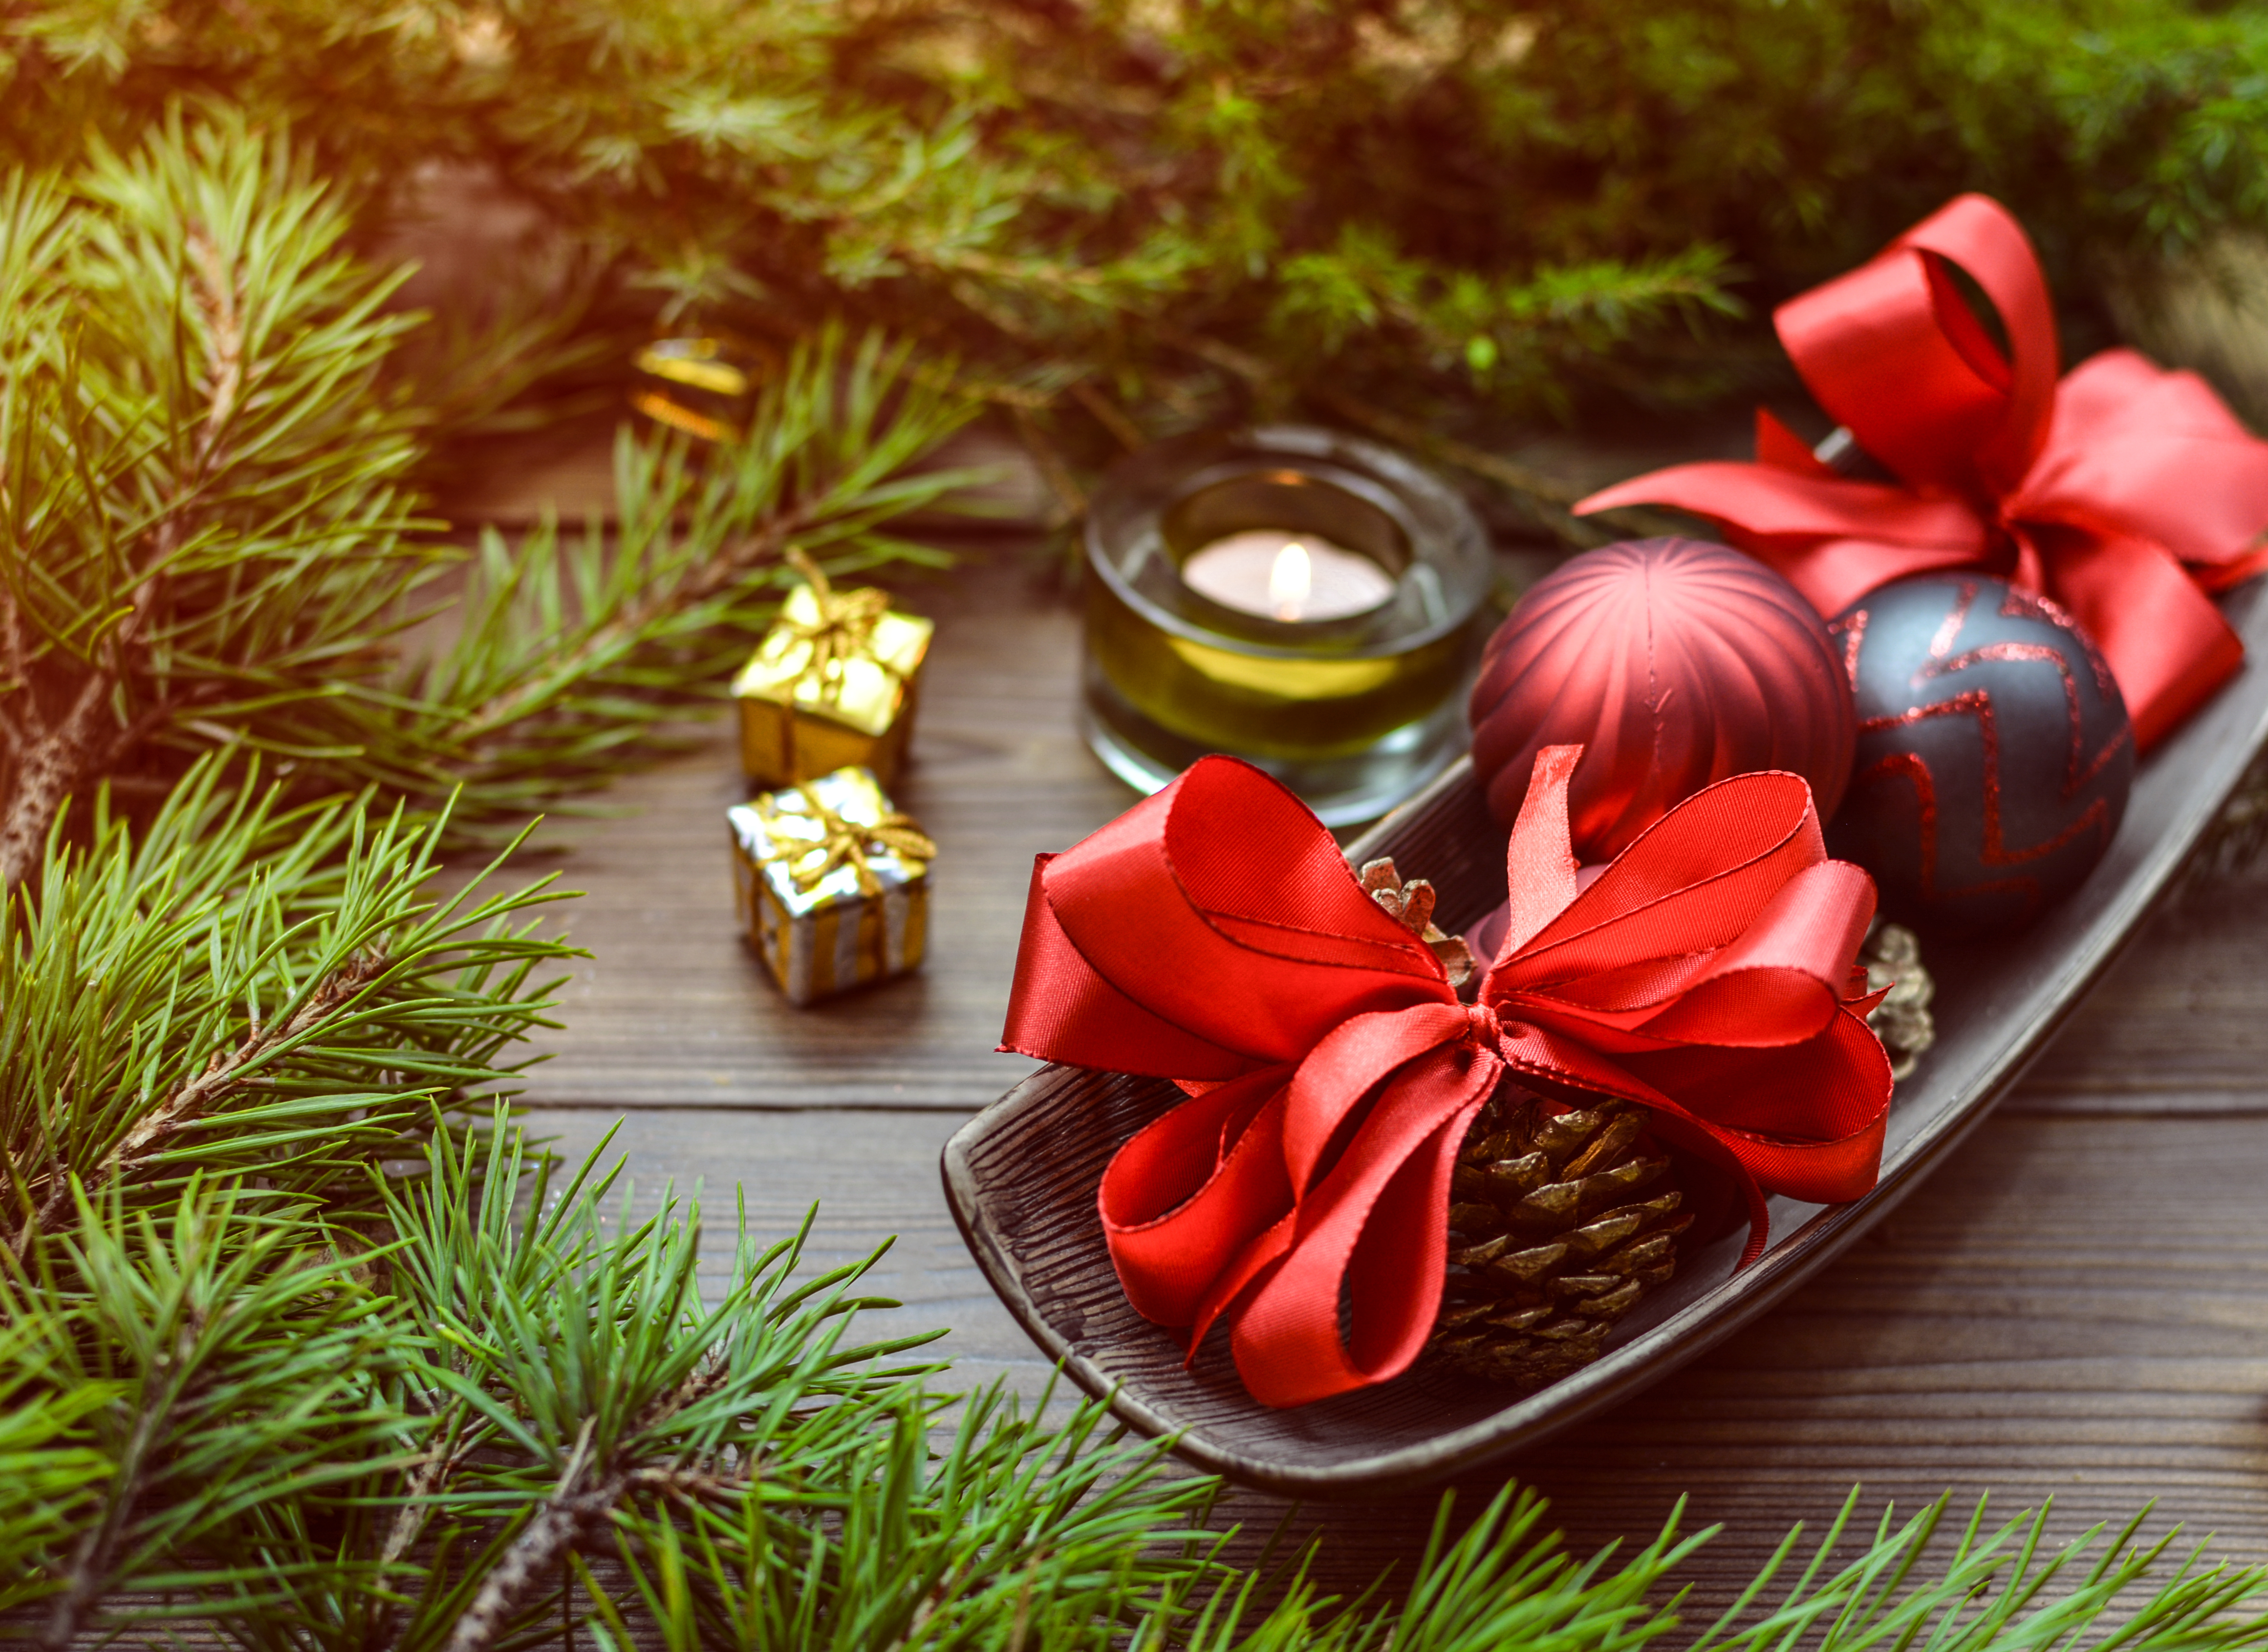
christmas, decoration, ornament, christmas decoration, holiday, red, christmas decorations, xmas, celebration, tree, season, ball, december, tradition, shiny, pine, seasonal, green, decorative, color, traditional, light, glass, greeting, ribbon, bow, gift, wooden, decor, rustic, retro, vintage, celebrate, cone, christmas ornament